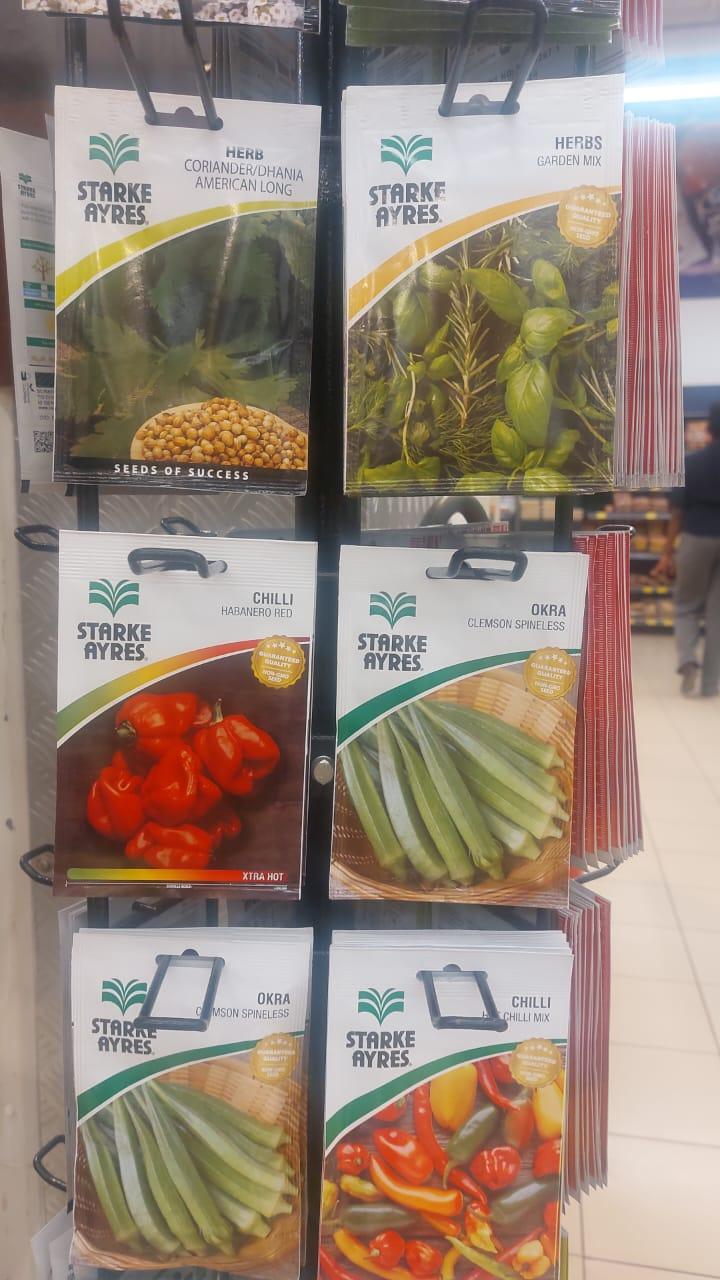
Mandhali nzuri na ya kuvutia, iliyo na vilima virefu pamoja na mabonde, miti ni membamba na mirefu, kukiwa na nyasi fupi za rangi ya kijani, na nyumba chache za watu ambao huishi mahali hapo.